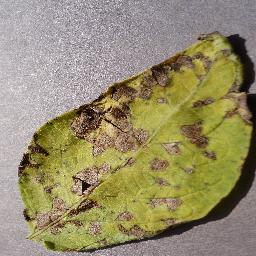
Label: Potato___Early_blight